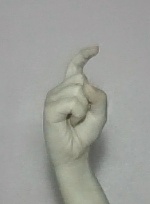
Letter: ra